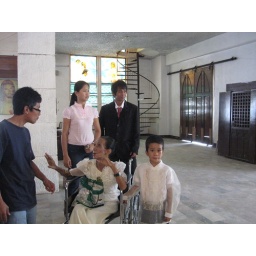
Eck-eck is the cute little guy in the traditional shirt